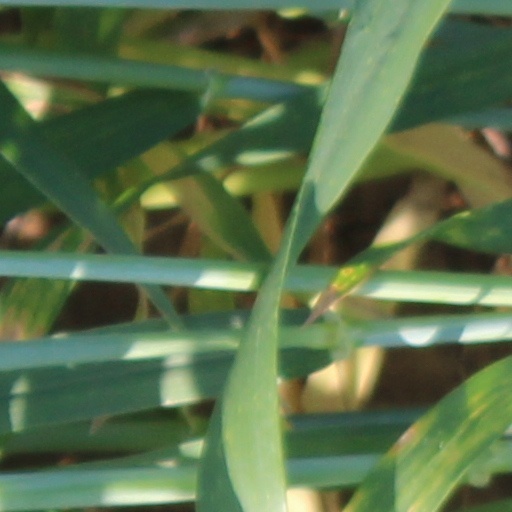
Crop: wheat